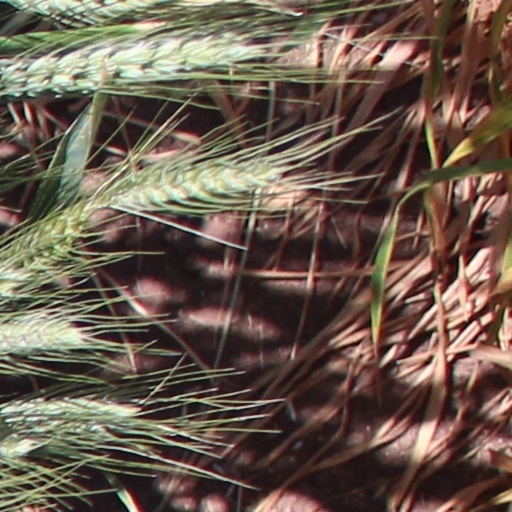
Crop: wheat